Murder of Adrianna Hutto

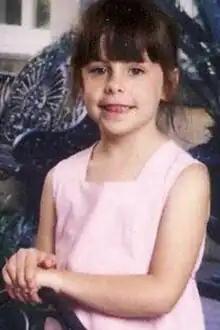
Adrianna Hutto

Adrianna Elaine Hutto (September 16, 1999 – August 8, 2007) was a seven-year-old American girl who lived in Esto, Florida. On August 8, 2007, Adrianna's mother, Amanda E. Lewis, made a 911 call stating that she had found her daughter in the family's pool and she was not breathing. Even though she claimed it was a horrific accident, she was then sentenced to life in prison in 2008. Emergency personnel rushed Adrianna to the nearby hospital, Bay Medical, where she was pronounced dead about an hour after arrival. The death was initially treated as an accident until Adrianna's half-brother A.J., then six years old, told police that his mother "dunked" Adrianna in the pool as a form of corporal punishment.